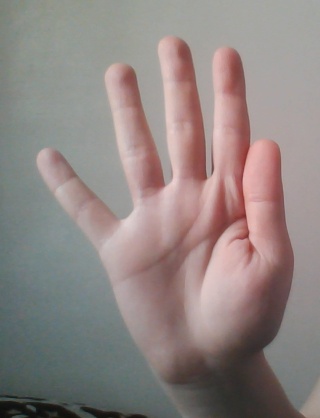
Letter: sheen